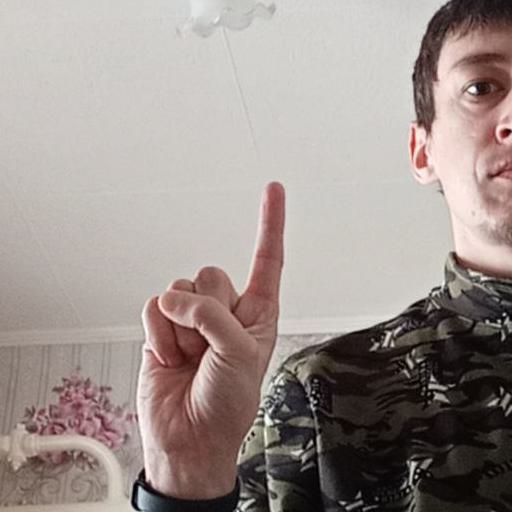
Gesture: one